History of Somalia

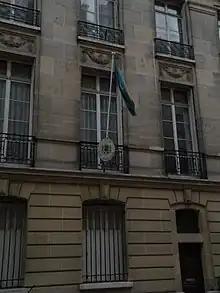
Embassy of Somalia in Paris

With the political situation deteriorating, Barre's long-standing government in 1991 eventually collapsed under the pressure. The national army disbanded shortly afterwards.